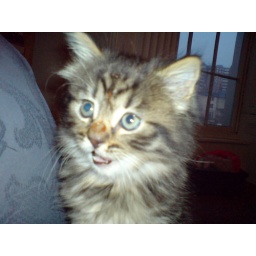
Just after we got Dolly i spilled my fish supper over her, leaving her with a ketchuppy face